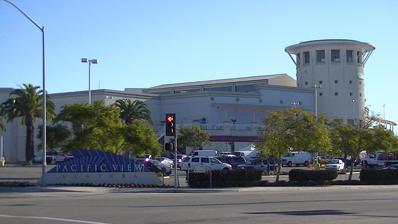
Building: Pacific View Mall
Country: United States of America
Year built: 1964
Shopping mall in California, United States Pacific View Mall Location Ventura, California , United States Coordinates 34°16′11″N 119°14′55″W / 34.2698°N 119.2487°W / 34.2698; -119.2487 Address 3301-1 E Main St Opening date November 12, 1964 ; 60 years ago ( November 12, 1964 ) Developer Broadway-Hale Stores and Gordon L. MacDonald Management Macerich Owner Macerich No. of stores and services 144 No. of anchor tenants 4 (3 open, 1 vacant) Total retail floor area 970,424 sq ft (90,155.3 m 2 ) No. of floors 2 (3 in Macy's and former Sears) Website www .shoppacificview .com Pacific View Mall (formerly known as Buenaventura Center and Buenaventura Plaza ) is a regional, enclosed mall located on the West Coast in Ventura , California . It covers a leasable area of almost 1,000,000 sq ft (93,000 m 2 ). Its current anchors include Macy's , JCPenney , and Target , with one vacant anchor store last occupied by Sears . History The open-air Buenaventura Center was built between 1962 and 1965, with its first store, The Broadway , opening in September 1963. Inline stores, such as Barker Brothers Furniture , Kimo's Polynesian Shop, F.W. Woolworth and a Vons -Shopping Bag Supermarket, opened during 1964. J.C. Penney began business in November 1965. A Teflon-coated, fiberglass enclosure was installed in 1983. During the 1990s, after 30 years in operation, the mall began to show its age as tenants began to move out, and the vacancy rate rose.  MCA Buenaventura Associates LP, the owners at the time, tried to revitalize the mall by expanding the available retail space and acquiring new anchor department stores. In 1995, plans were announced to lure two major anchors: Robinsons-May and Sears , from the neighbouring Esplanade Mall in Oxnard .  A year of tense political battles followed between Oxnard and Ventura and multiple lawsuits were filed. The pending litigation, along with debate regarding the mall's sales tax agreements, stalled the expansion negotiations with the major retailers. In 1996, The Broadway was converted to Macy's. JCPenney moved to a smaller store in the mall in 1999, and Robinsons-May took over its old space. Sears opened a new store in that same year. At the end of 1996, Macerich purchased Buenaventura Mall, as part of a deal that included two other shopping centers in the area for $125 million. Macerich, along with the old owners, continued to try to complete the project, and the proposals would drudge through the legal system for a few more years.  In 2001, Macerich finally completed the expansion project, with a $89 million renovation that included the two new anchor department stores.  The mall was renamed to Pacific View Mall during this time. In 2006, the Robinsons-May store at the mall closed down after Federated Stores purchased The May Department Stores Company .  Other tenants  around it at the north end of the mall had also left, leaving that part of the mall empty with many vacant spaces.  It remained that way for over a year until 2007, when it was announced a new 2-story Target store would occupy the anchor space. In order to fill the empty building space at the north extension - located separately outside of the mall, a new Trader Joe's grocery store opened, accompanied by Staples , BevMo! and a Massage Envy spa. Later the old Barker Brothers furniture store was converted into 24 Hour Fitness. In 2015, Sears Holdings spun off 235 of its properties, including the Sears at Pacific View Mall, into Serigate Growth Properties. Larger tenants in the mall include Hollister Co. , Victoria's Secret , H&M , Sephora , Old Navy , Macy's and American Eagle Outfitters . On November 7, 2019, it was announced that Sears would be closing this location a part of a plan to close 96 stores nationwide. The store closed on February 2, 2020. On November 14, 2019, it was announced that Forever 21 would be closing as part of a plan to close 111 stores nationwide. The store closed in January 2020. References